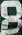
Number: 8